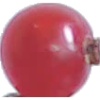
Label: redcurrant